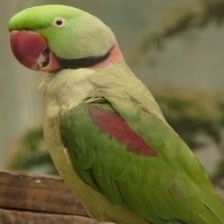
Species: ALEXANDRINE PARAKEET
Scientific name: PSITTACULA EUPATRIA